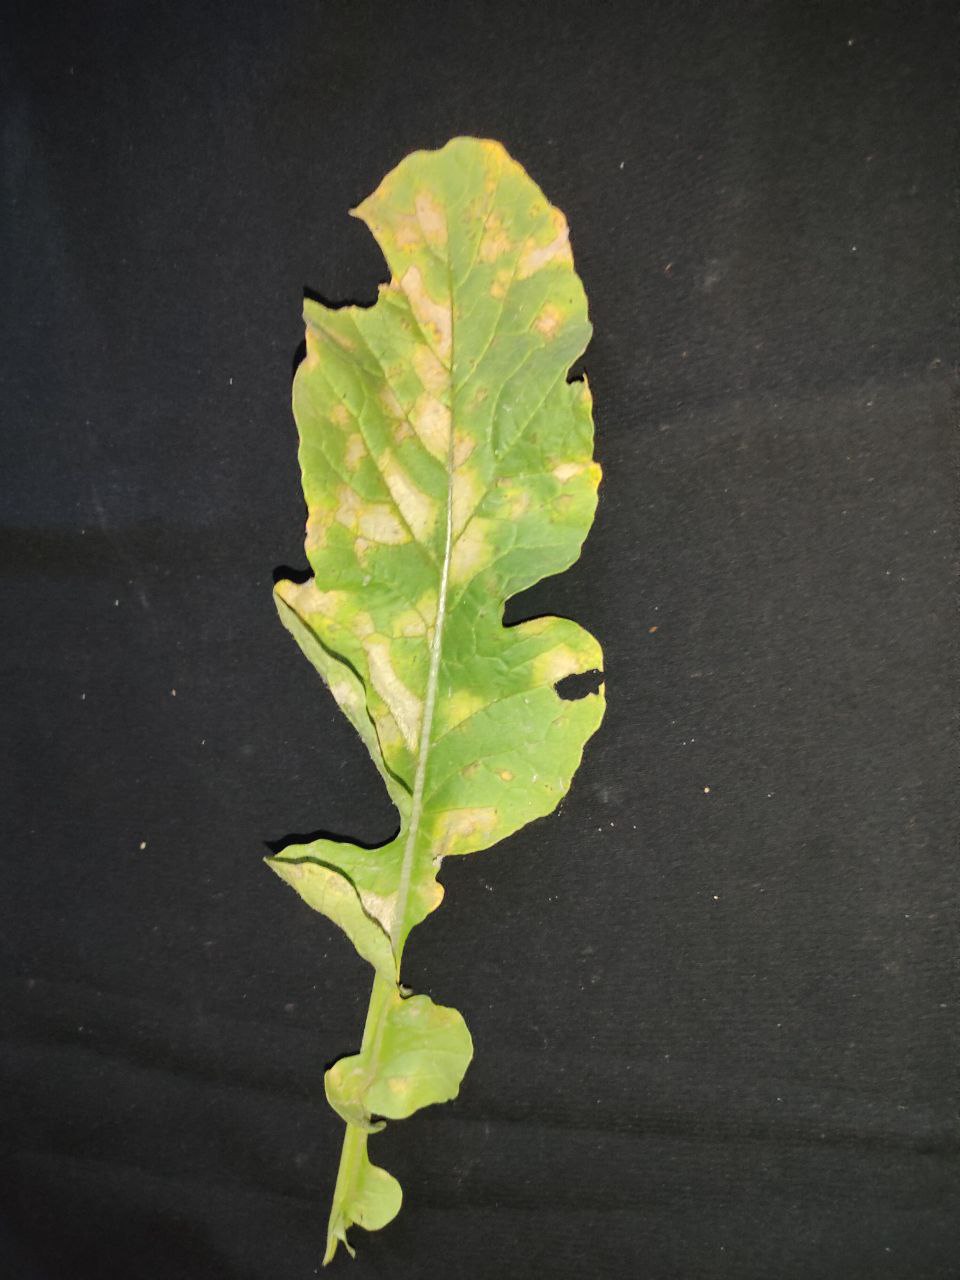
Label: Mosaic virus